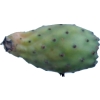
Label: cactus_fruit_green